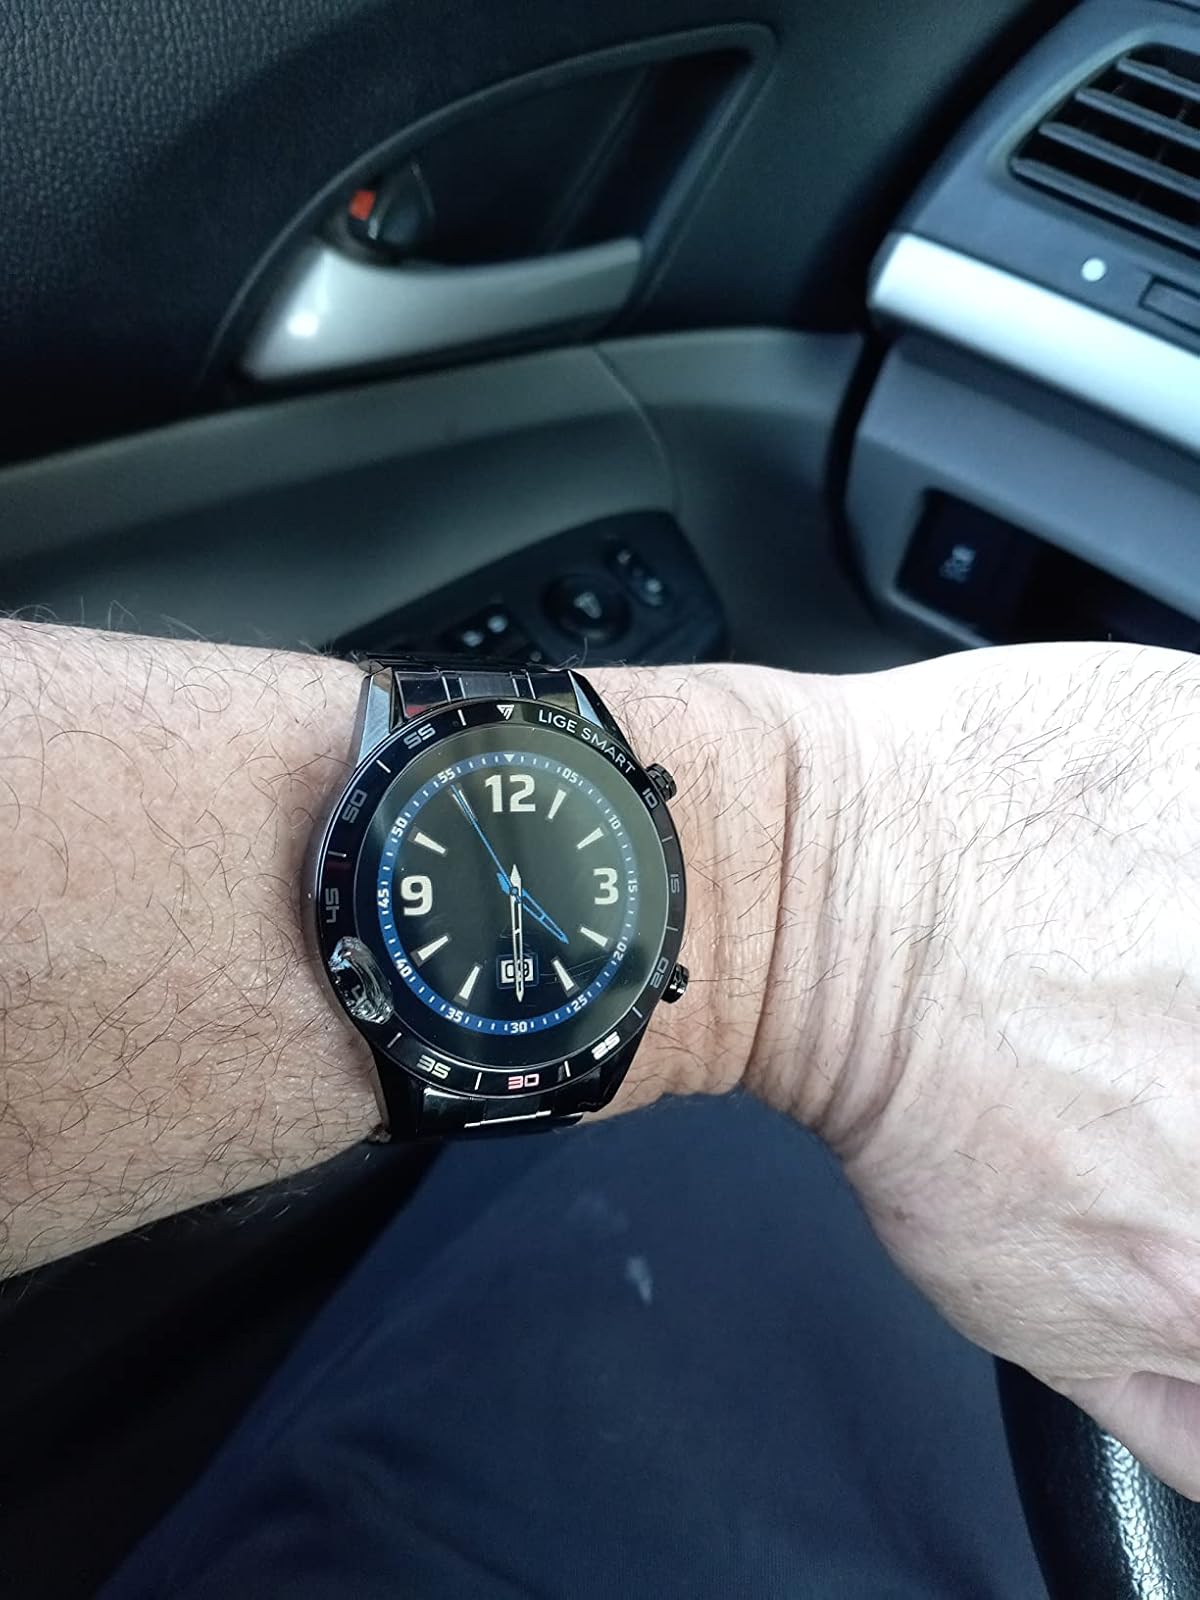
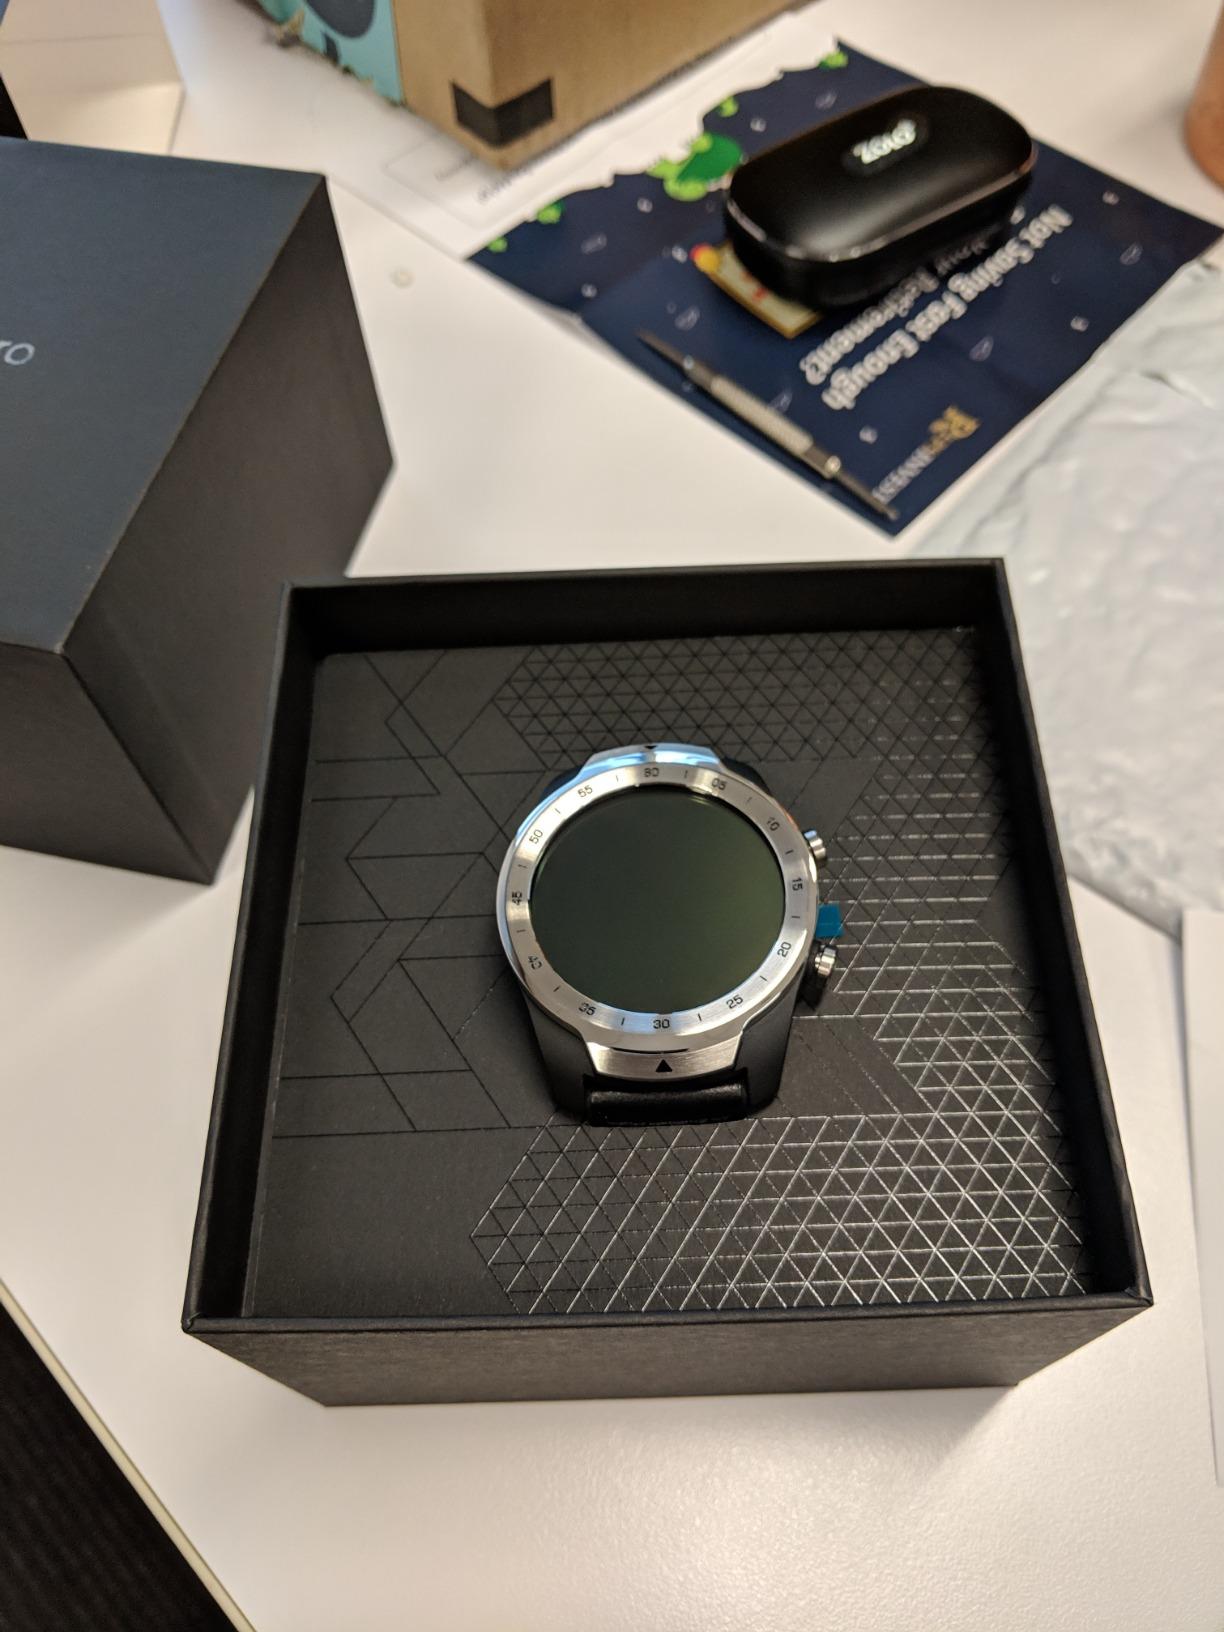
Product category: smartwatch
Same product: no